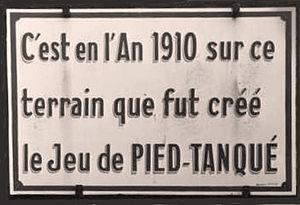
Plaque commémorative au boulodrome de La Ciotat rappelant que ce fut ici qua fut créé le jeu de pétanque en 1910 par Jules Le Noir
La pétanque est un jeu de boules dérivé du jeu provençal. C'est le onzième sport en France par le nombre de licenciés : 298 151 joueurs recensés ; il existe de nombreuses fédérations nationales affiliées à la fédération internationale. Fin 2017, on compte près de 600 000 licenciés répartis dans cent pays, du Maroc au Viêtnam. À ces chiffres, il convient de rajouter les pratiquants occasionnels, en vacances notamment, c'est-à-dire plusieurs millions d'amateurs.
La tradition provençale regroupe un certain nombre de coutumes vivaces qui ont toujours cours dans l'ensemble ou une partie importante de la Provence.